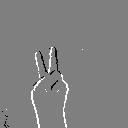
ASL letter: v